Cradle of Filth

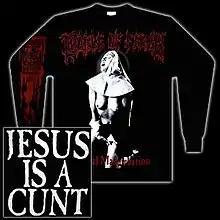
The infamous "Vestal Masturbation" T-shirt design

The increasingly theatrical stage shows of the 1997 European tour helped keep Cradle in the public eye, as did a burgeoning line of controversial merchandise, not least the notorious T-shirt depicting a masturbating nun on the front and the slogan "Jesus is a cunt" in large letters on the back. The T-shirt is banned in New Zealand, a handful of fans have faced court appearances and fines for wearing the shirt in public, and some band members themselves attracted a certain amount of hostile attention when they wore similar "I Love Satan" shirts to the Vatican. Alex Mosson, the Lord Provost of Glasgow from 1999 to 2003, called the shirts (and by implication the band) "sick and offensive". The band used the quote on the back cover of the 2005 DVD "Peace Through Superior Firepower".